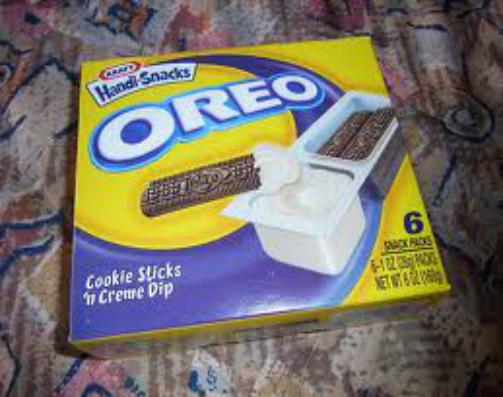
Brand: Handi-Snacks
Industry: Food